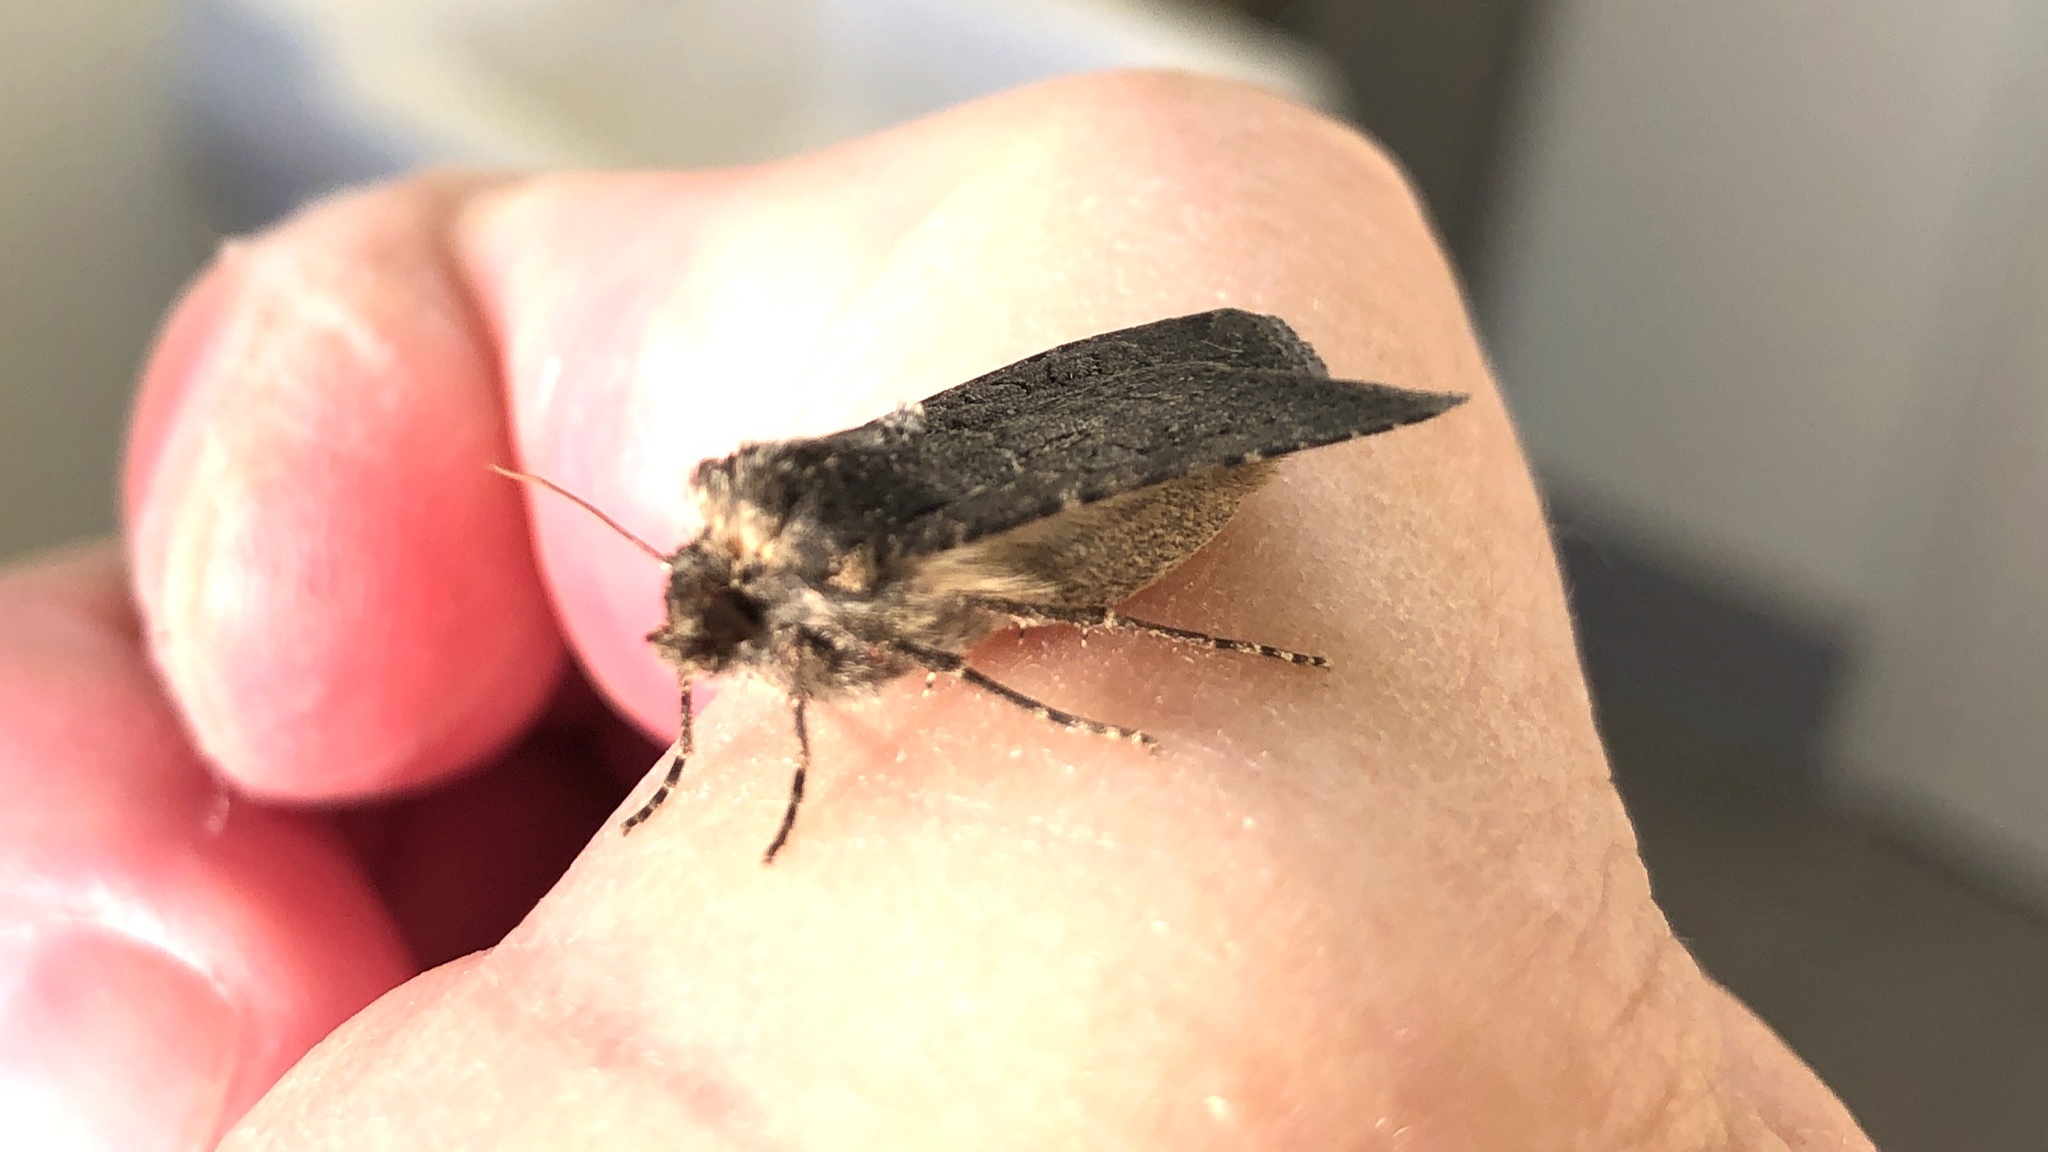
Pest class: cutworms